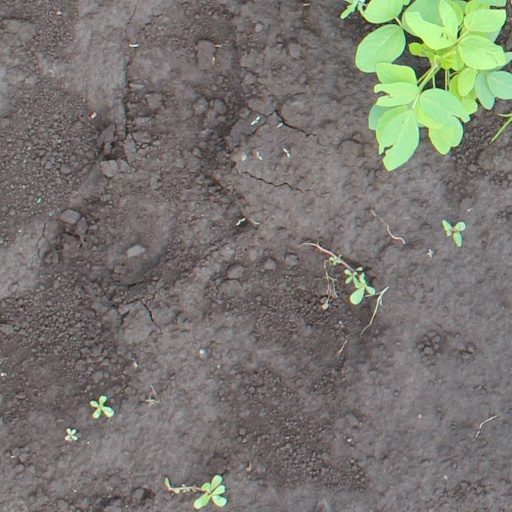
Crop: soybean